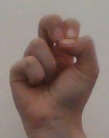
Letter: gaaf